Describe the emotion expressed in this image:  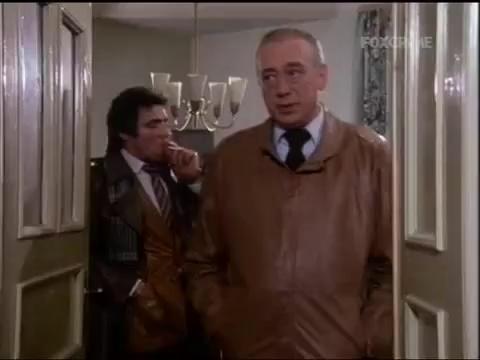
This person displays Suffering, valence and arousal with low intensity.